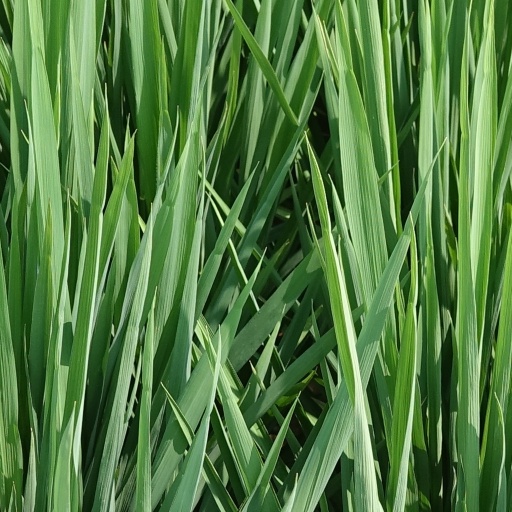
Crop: rice